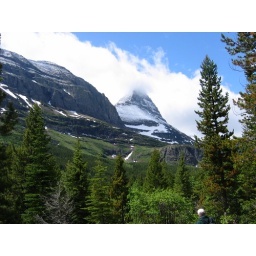
a mountain face wrapped in clouds and snow